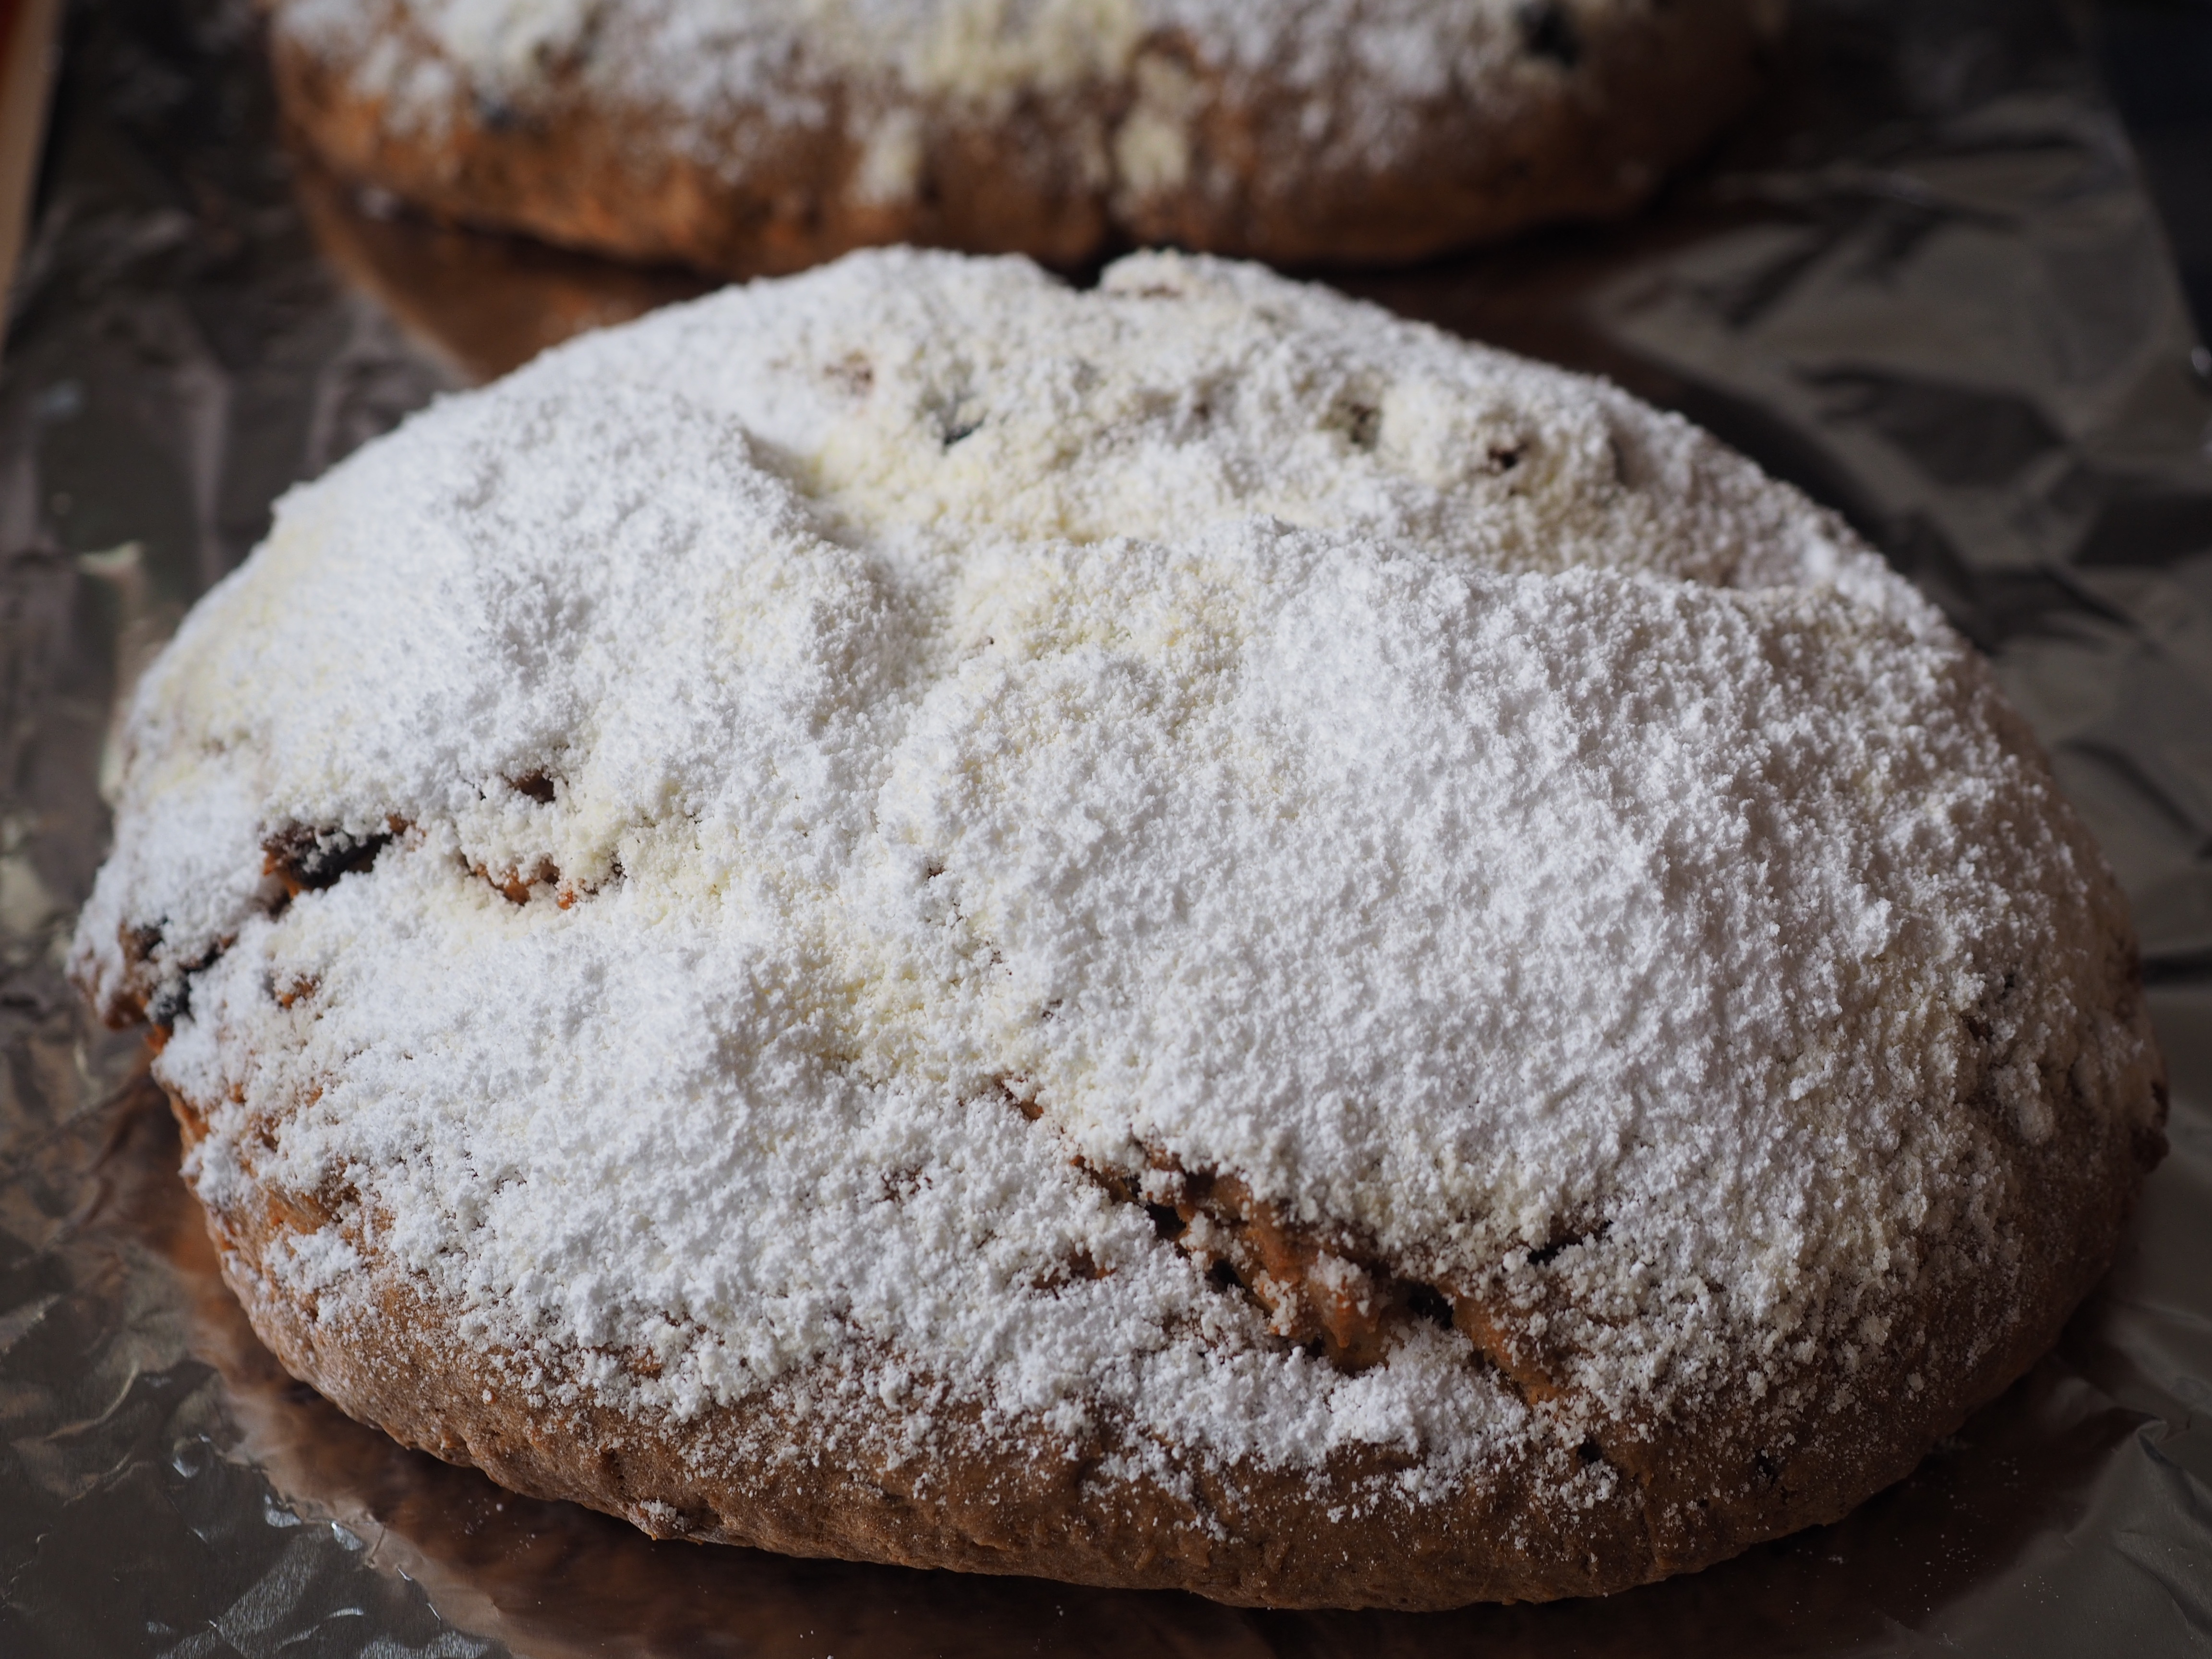
tunnel, food, baking, dessert, bread, sourdough, pastries, powdered sugar, icing sugar, ciabatta, baked goods, christmas baking, brown bread, rye bread, christmas stollen, grass family, whole grain, soda bread, christmas sweets